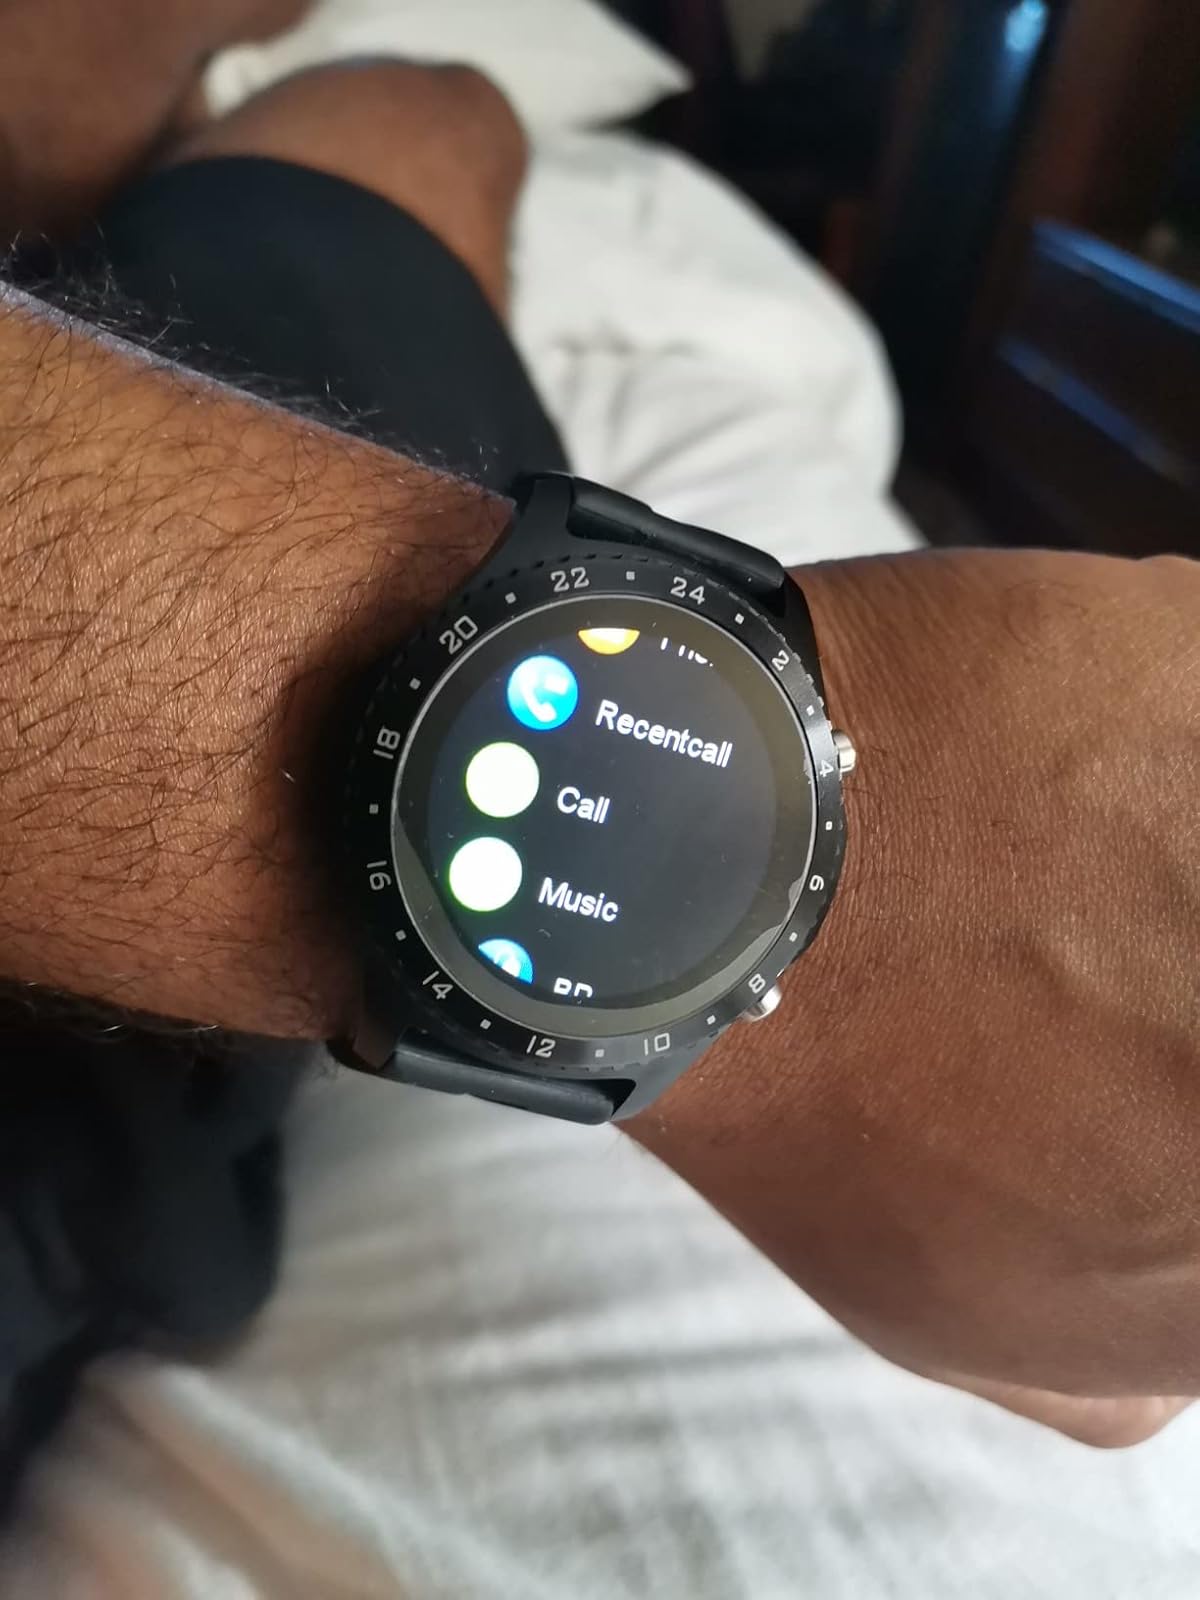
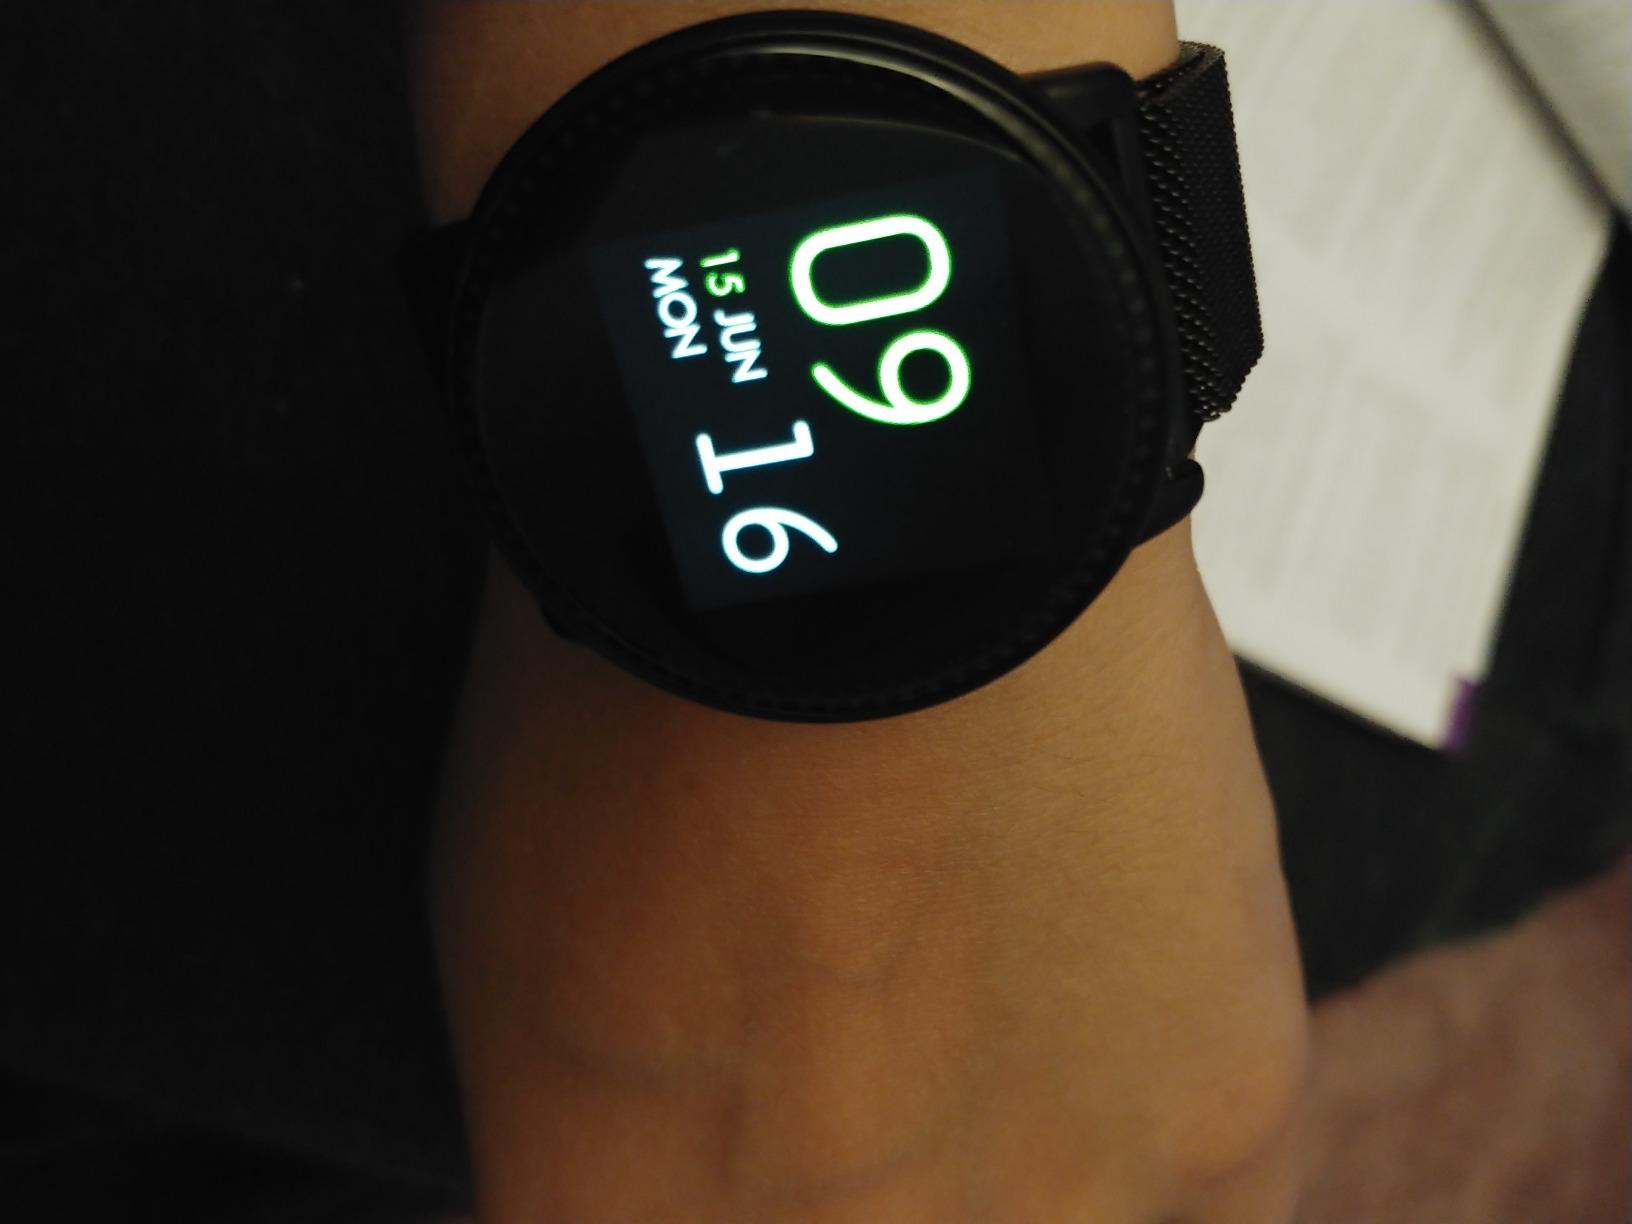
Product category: smartwatch
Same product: no